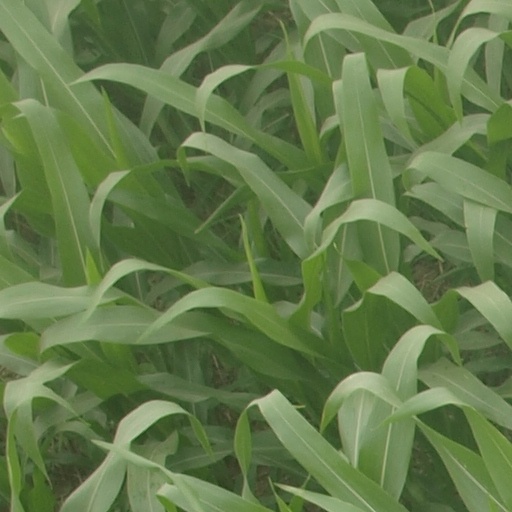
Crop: maize; corn